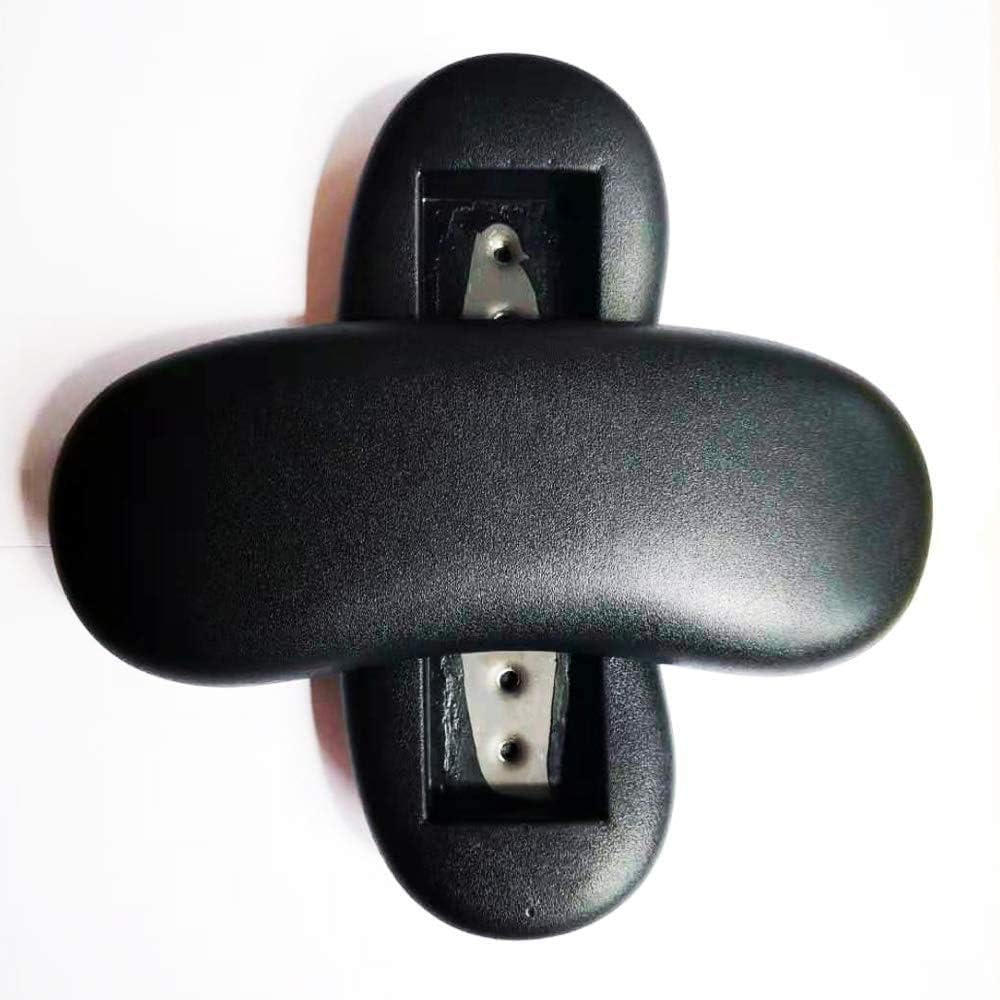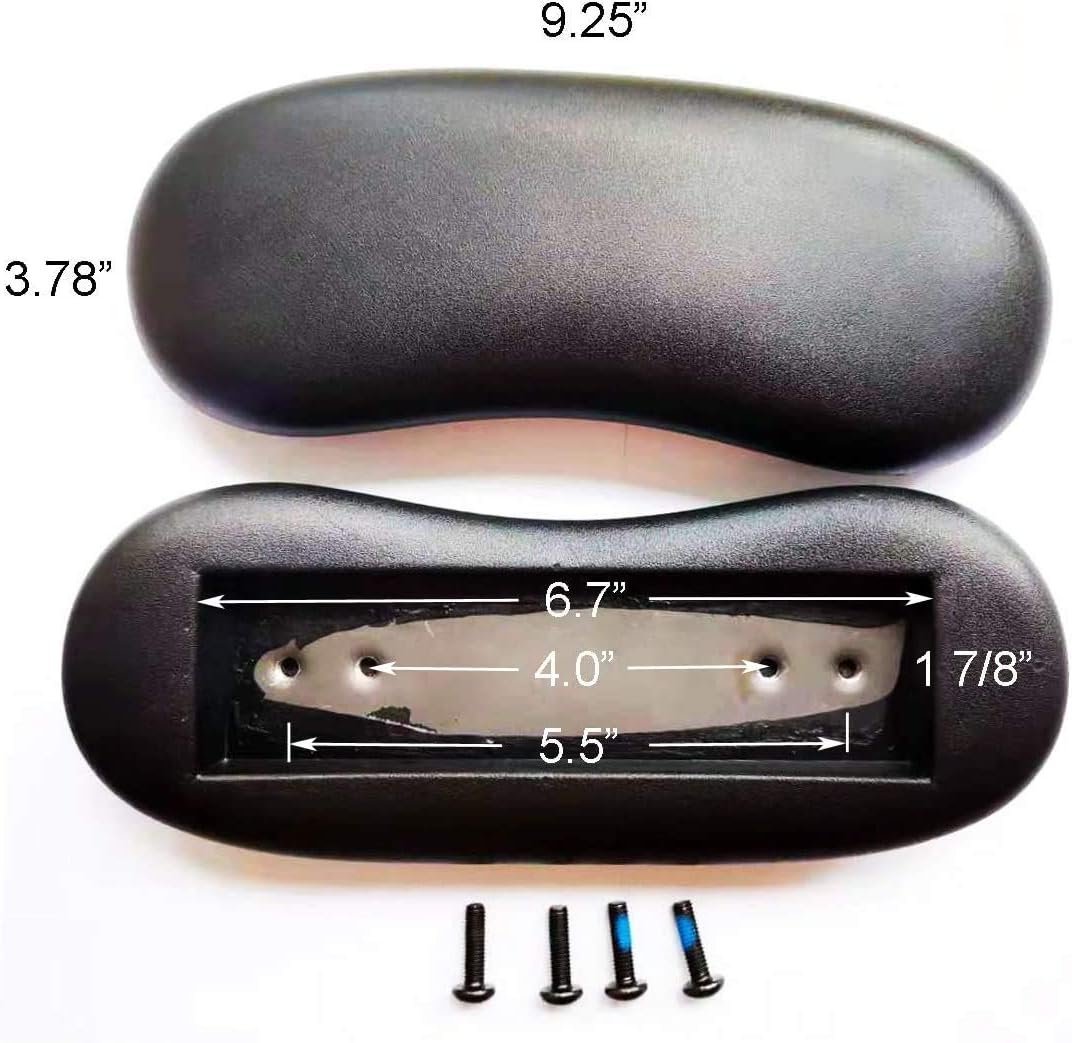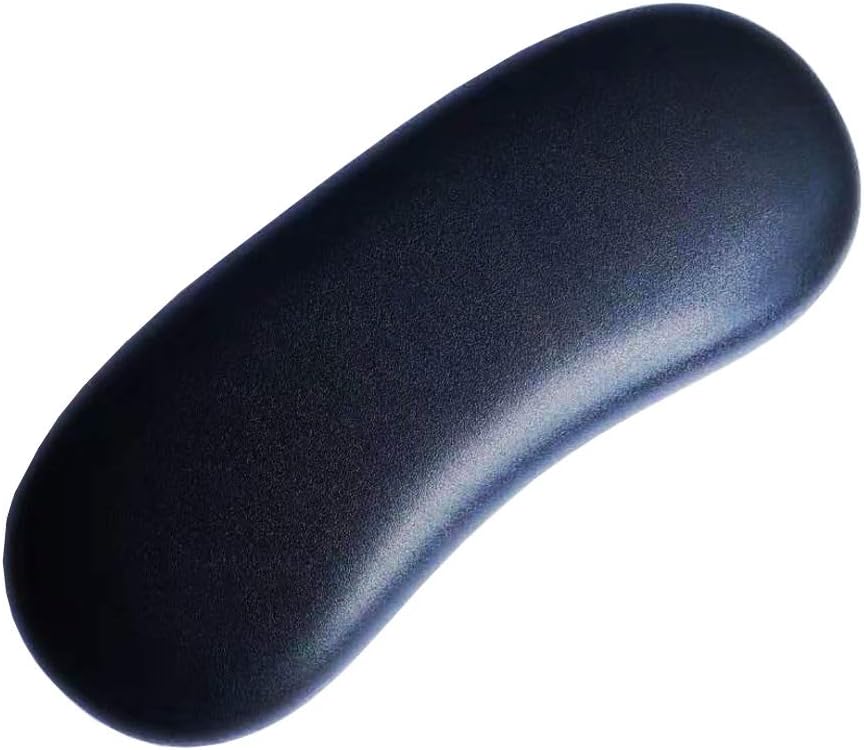
M.one Replacement Office Chair Armrest Arm Pads Caps Kidney Shaped (Set of 2)
Category: Amazon Home
Listing is for 1 set (2 PCS) of soft armrest pads / rest for use as replacements on adjustable or fixed T-Arms on office chairs. Fits all styles of arms with mounting hole patterns (Center to Center)4" , 5.5" .Dimensions: 9.25" Long x 3.78" Wide Cut Out on the underside for Arm Bracket:6.7” Long X 1.875” WidePackage include: 2pcs pad, 4 mounting screws.
Features: Dimensions: 9.25" Long x 3.78" Wide. | 2 sets of mounting screw holes at 3.9" (100mm) wide & 5.5" (140mm) wide | Cut Out on the underside for Arm Bracket: 6.7" LONG X 1.875" WIDE | Package include: 2 x Pads, 4 screws, Easy to install. | 5-year warranty. any defective, parts missing can get money back or new free parts within 5 years